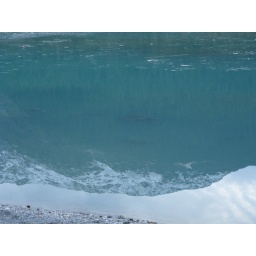
Taken in the Portage valley in Alaska - you can see the salmon in the refelction of the mountain in the pool - unedited